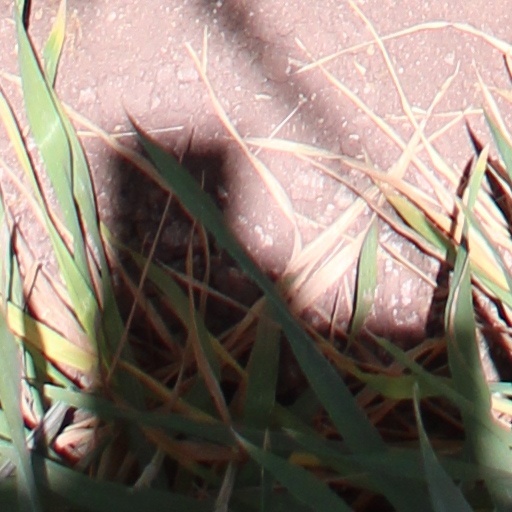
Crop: wheat